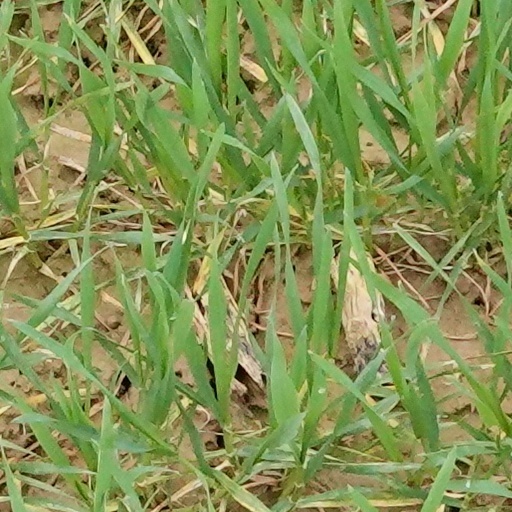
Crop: wheat